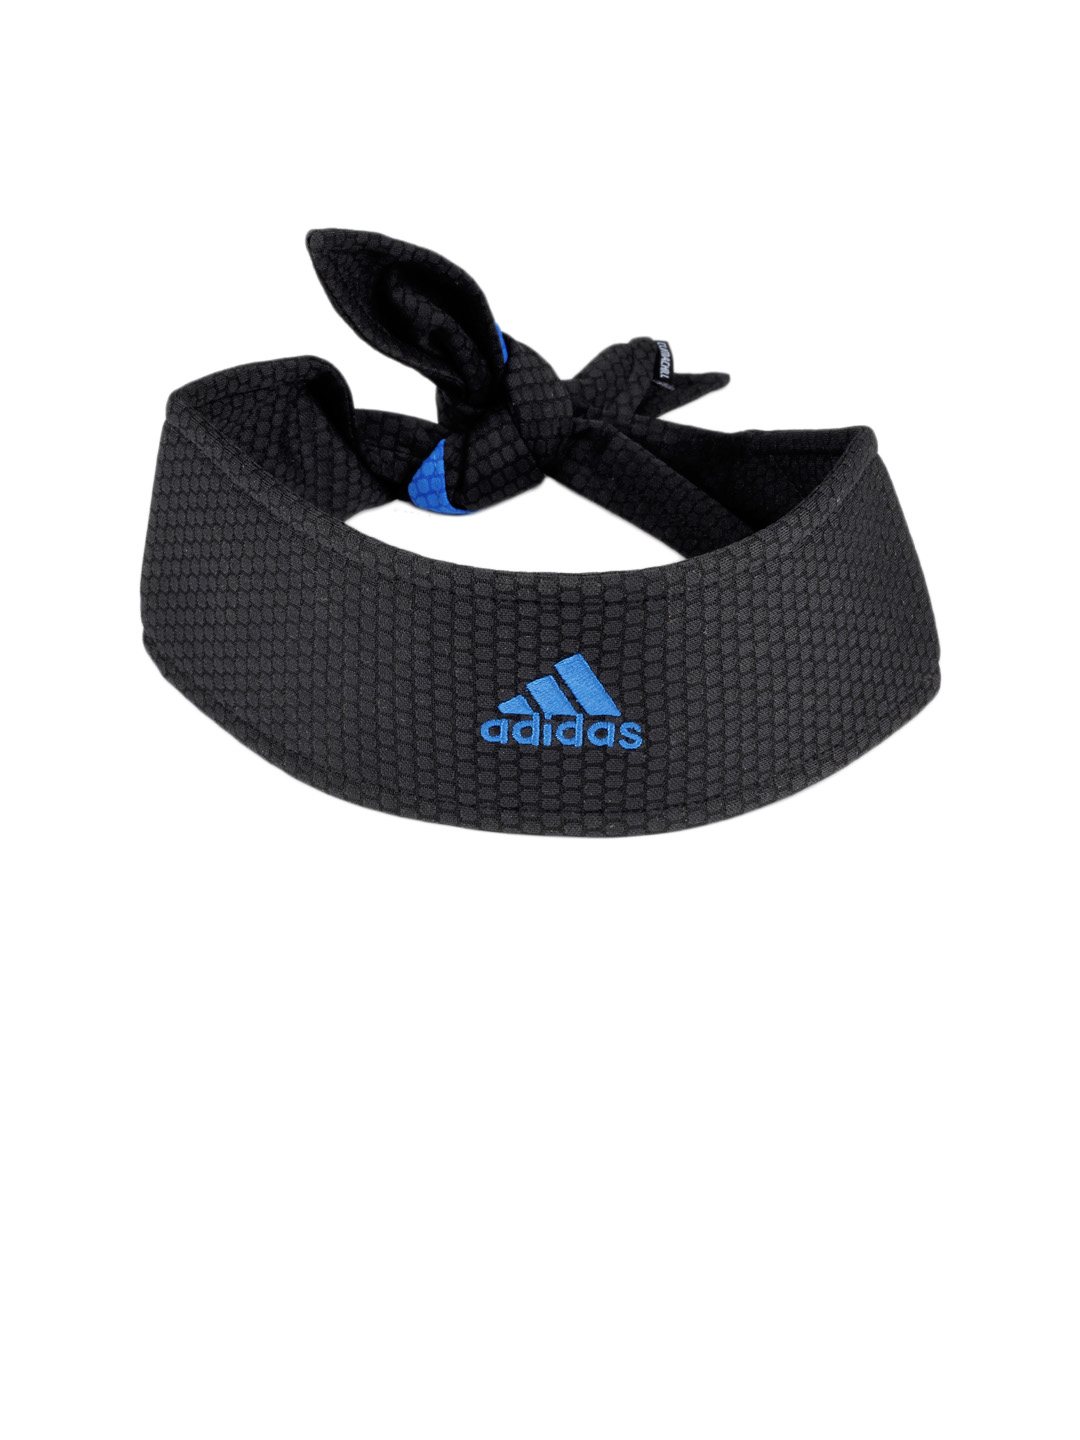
ADIDAS Unisex Black Clima Chill Headband
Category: Accessories / Headwear / Headband
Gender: Unisex
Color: Black
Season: Summer 2012
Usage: Casual